São Paulo Revolt of 1924

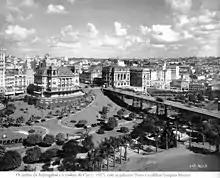

The rebellion intended by the conspirators would have a nationwide dimension, culminating in Rio de Janeiro. The starting point, São Paulo, was the circumstantial result of military planning. Therefore, the 1924 movement was not a "paulista" revolt. The initiative belonged to outsiders, and they cared little about São Paulo's political disputes.